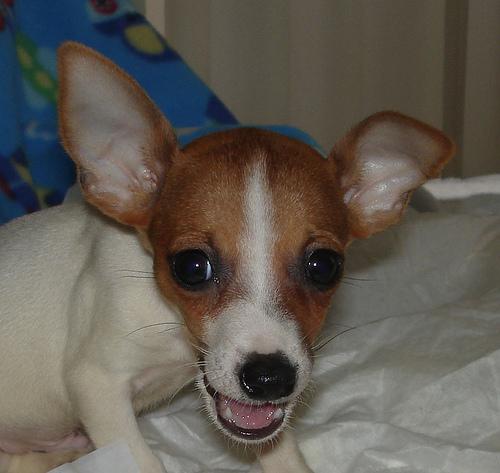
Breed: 237-n000095-toy_terrier